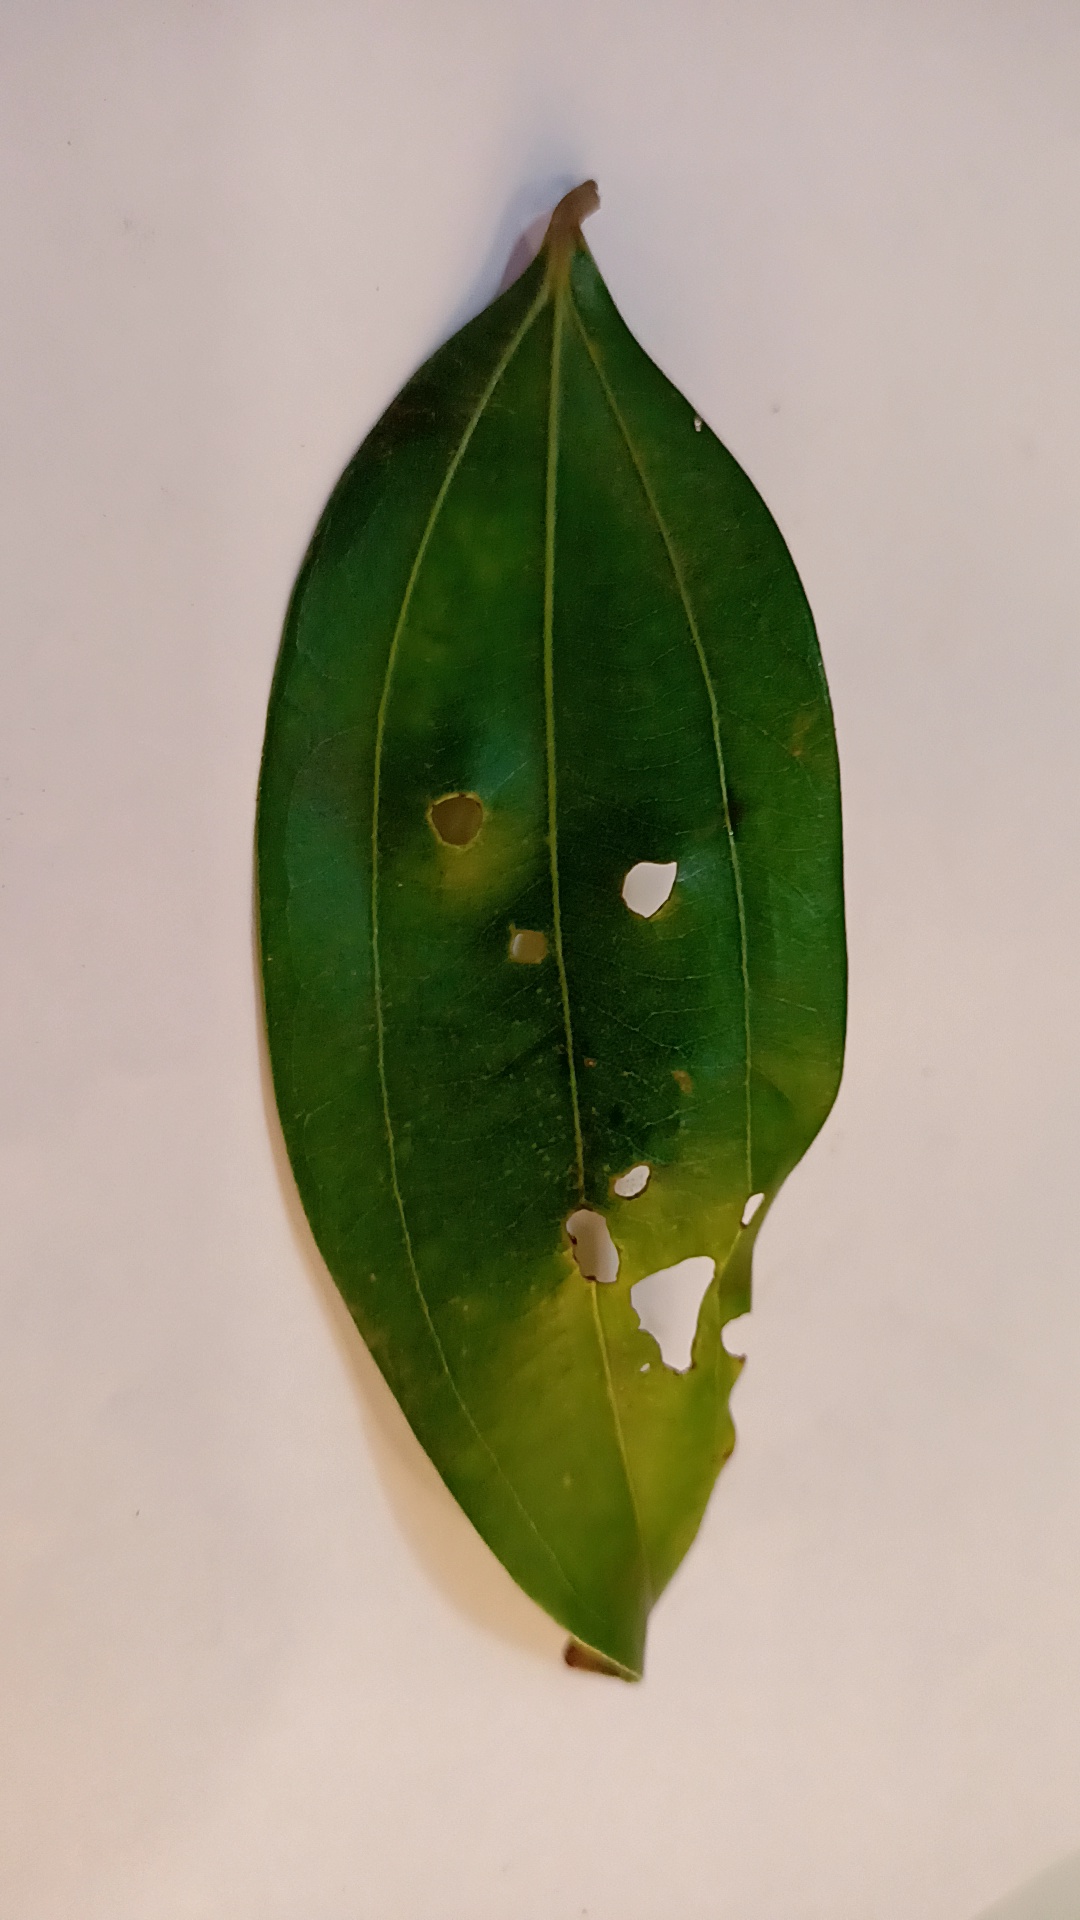
Label: Disease